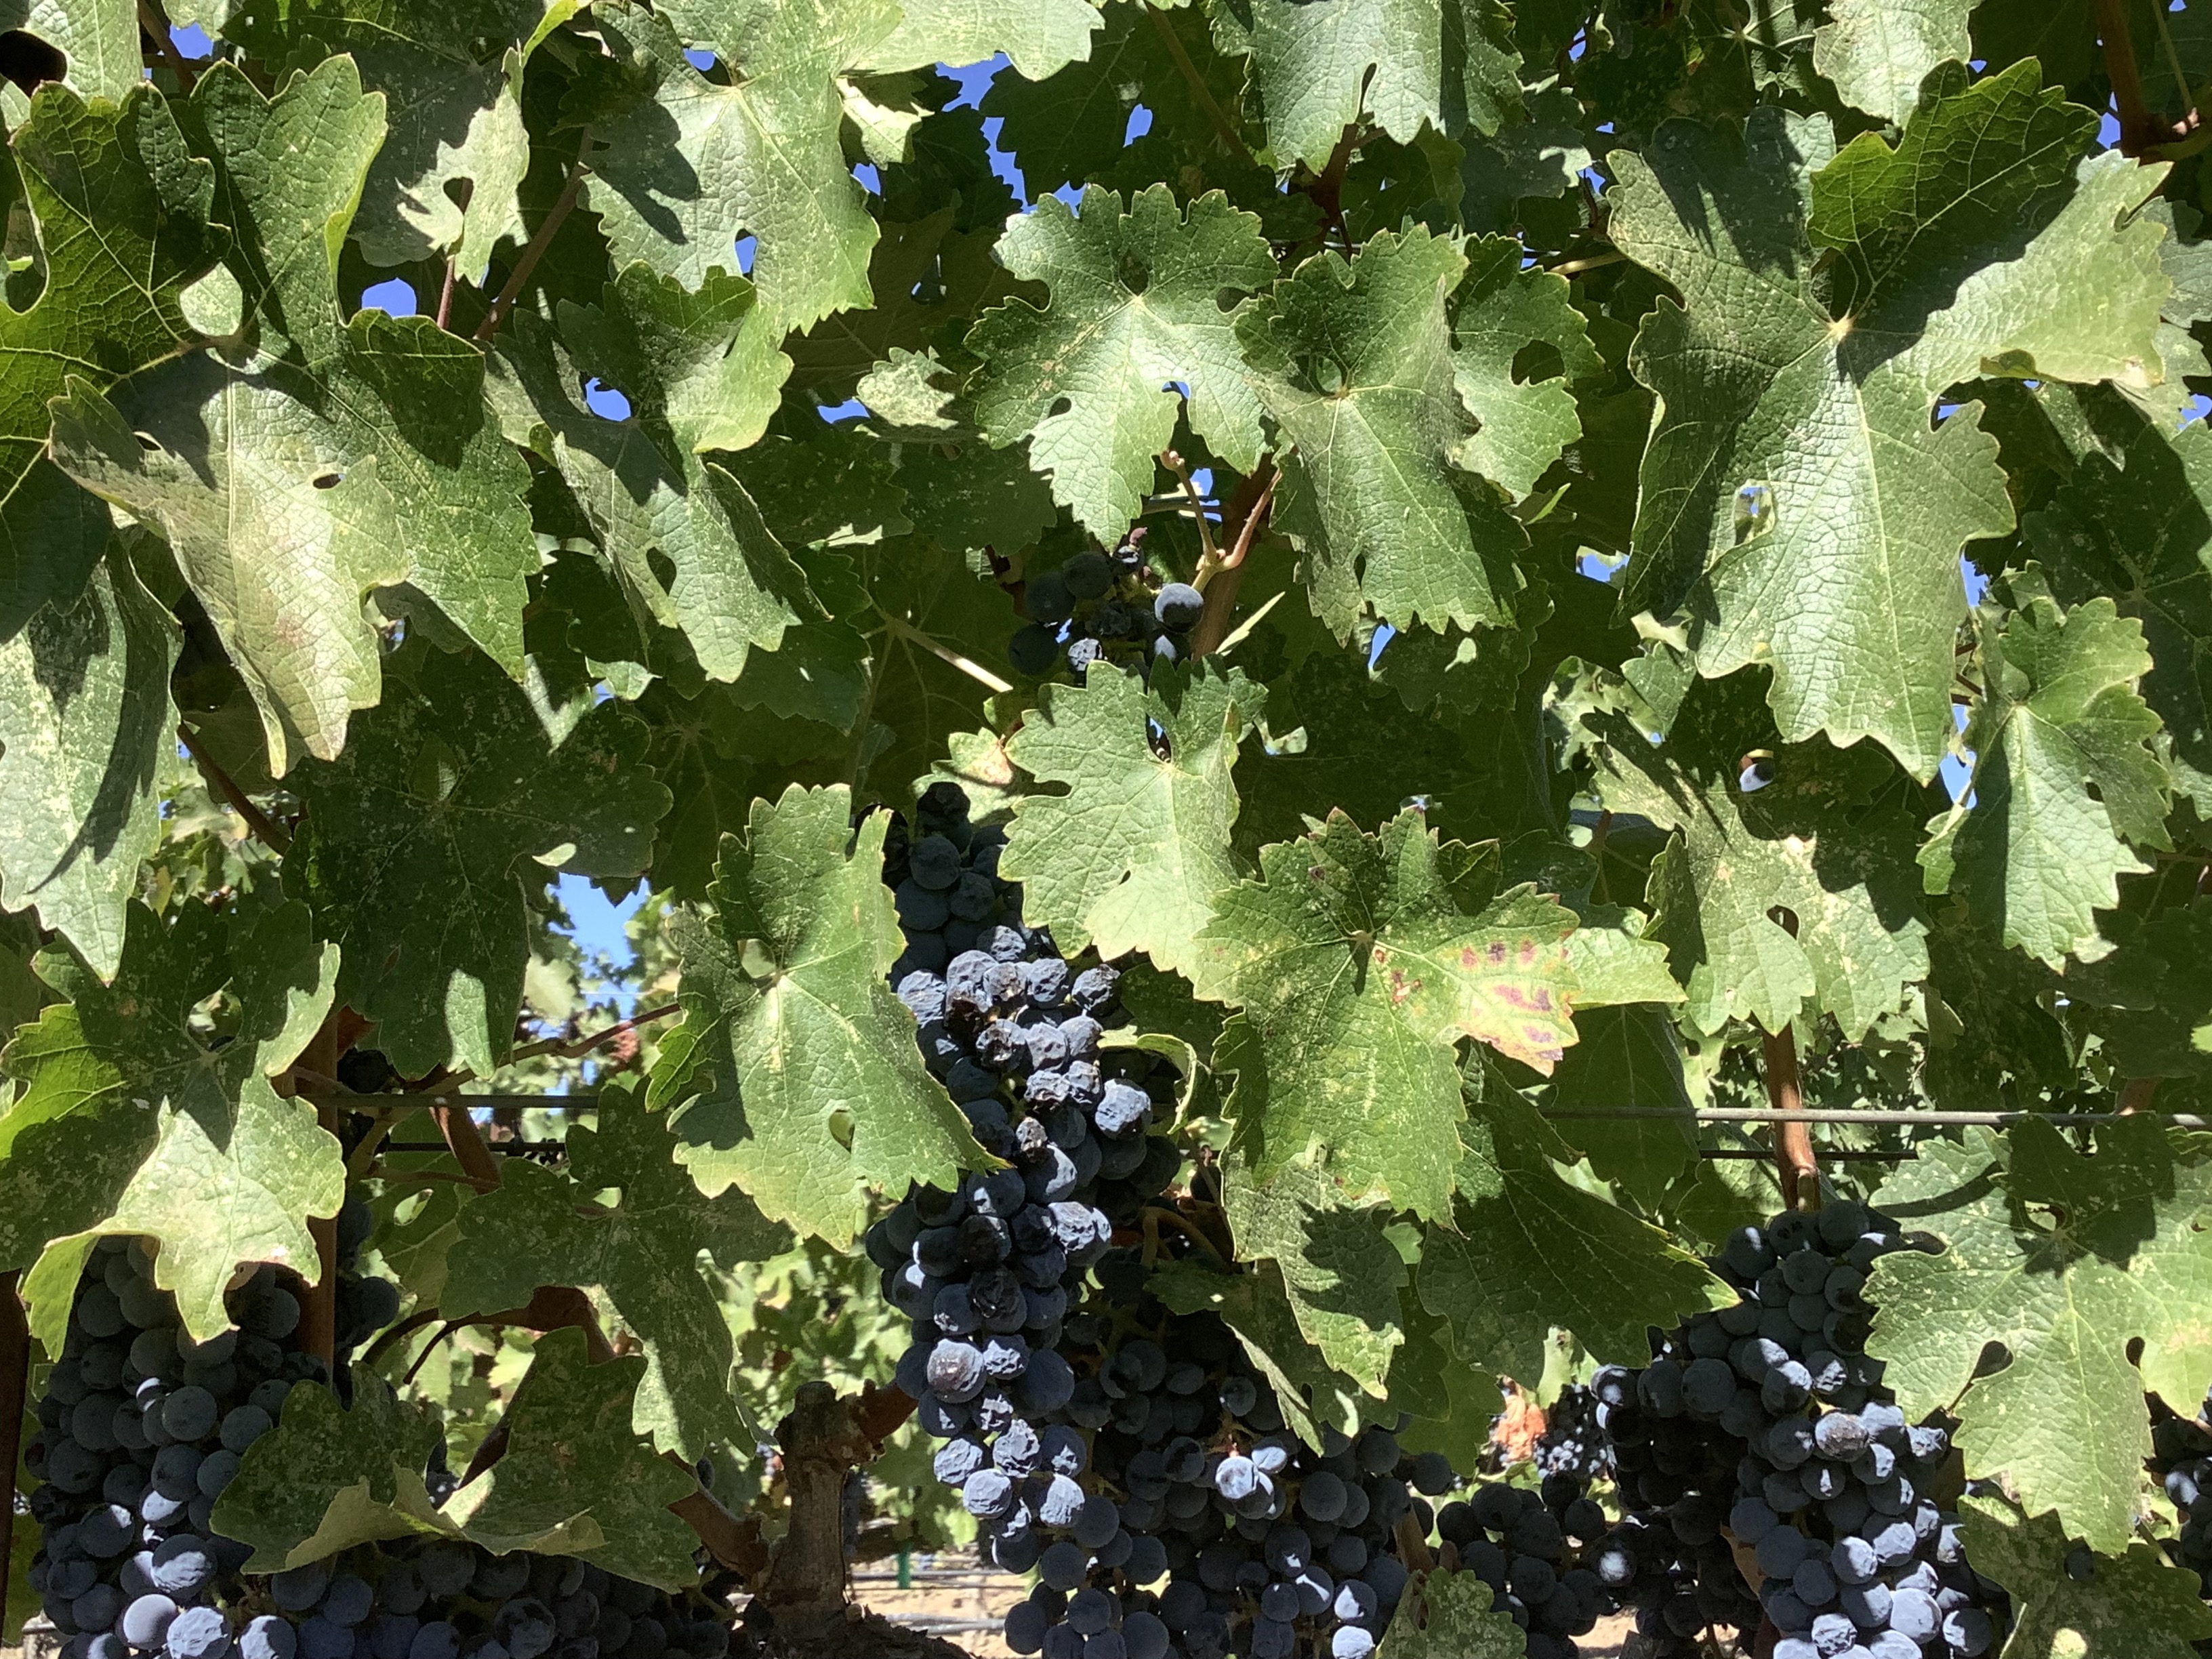
Label: No Virus